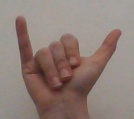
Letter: ya